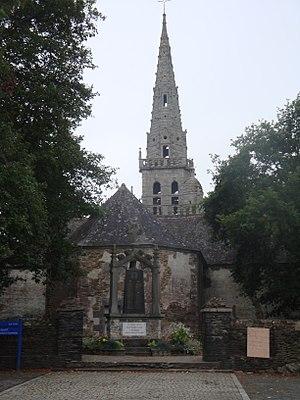
Cet article recense les monuments historiques français classés en 1953.
Mûr-de-Bretagne est une ancienne commune du département des Côtes-d'Armor, dans la région Bretagne, en France.
Cet article recense une partie des monuments historiques des Côtes-d'Armor, en France.